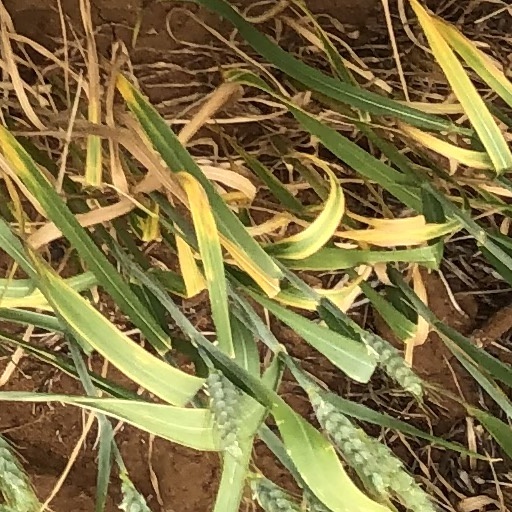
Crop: wheat